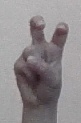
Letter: toot